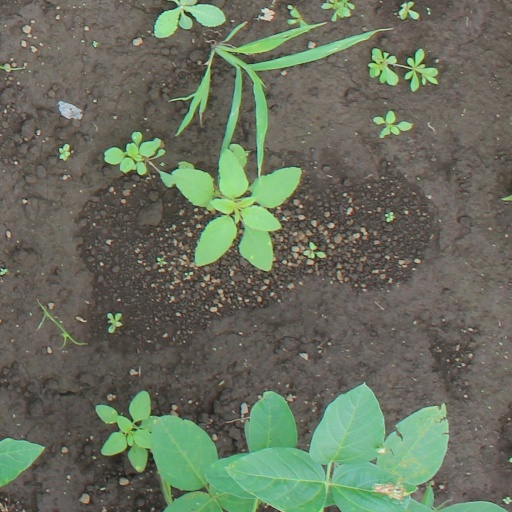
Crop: soybean